Slava Raškaj

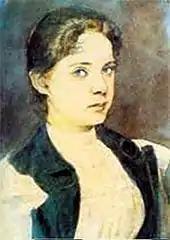
"Self-portrait" (1898)

When she was eight, Salva was sent to Vienna to enroll at a school for deaf people where she first learned to draw. Her drawings from that period mainly depict casts of classical sculptures drawn in pencil or ink (two of these drawings survived and are kept on display at the Croatian School Museum at Republic of Croatia Square in Zagreb). During her time in Vienna she also learned German and French and in later years moved on to watercolor and gouache techniques before returning to Ozalj in 1893.